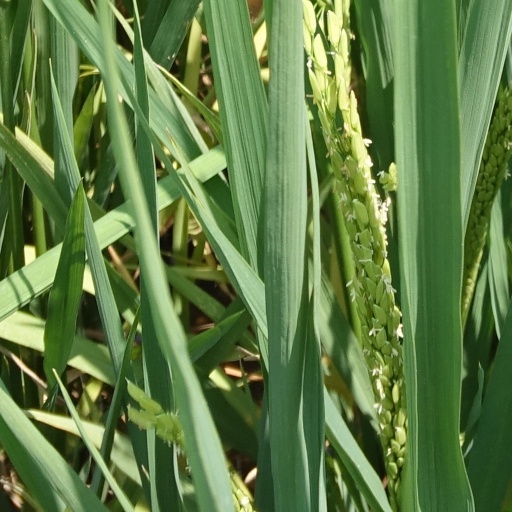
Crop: rice